History of the Geelong Football Club

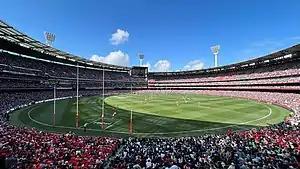
2022 AFL Grand Final

Geelong had a shaky start to their 2022 campaign, beginning the year with five wins and four losses. However, the Cats would not lose another game for the entire season, including a 6-point qualifying win over , a 71-point preliminary final domination of the and a grand final triumph over to notch the Cats' 10th premiership and Chris Scott's 2nd. Geelong jumped the Swans early on, clinching a 6.5 (41) to 1.0 (6) quarter time lead which enabled them to cruise to an 81-point victory. Isaac Smith won the Norm Smith Medal.